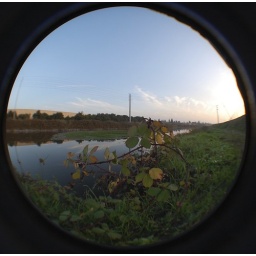
I liked this fish eye picture alot, i liked how the water was in the background.